Chloe Bailey

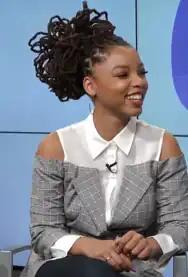
Bailey in 2018

On May 31, 2018, it was announced that they would be the opening act for the U.S. leg of Beyoncé and Jay-Z's On the Run II Tour, alongside DJ Khaled. The duo were nominated for two Grammy Awards in December 2018, namely Best New Artist and Best Urban Contemporary Album (for "The Kids Are Alright").